Celebration Park

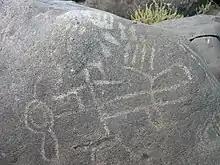
Petroglyph on basalt boulder along Snake River in Idaho

This park features in-situ petroglyphs, rock carvings made by Native Americans, some of which date to more than 12,000 years ago. Celebration Park was once a seasonal home for several nomadic groups. During the winter, the Paiute lived in areas with lower elevations along the Snake River including this site. This region was also home to the Shoshone and Bannock people.